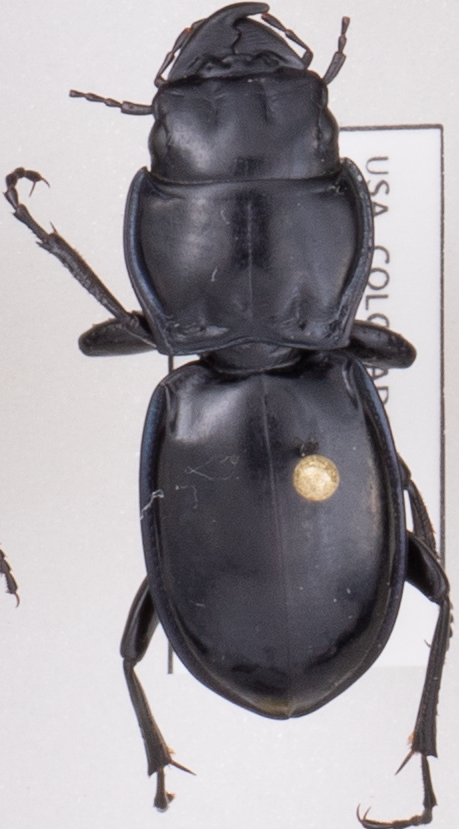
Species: Pasimachus elongatus
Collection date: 2021-07-21
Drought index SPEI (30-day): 1.93
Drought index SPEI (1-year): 0.288
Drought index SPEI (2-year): -0.46